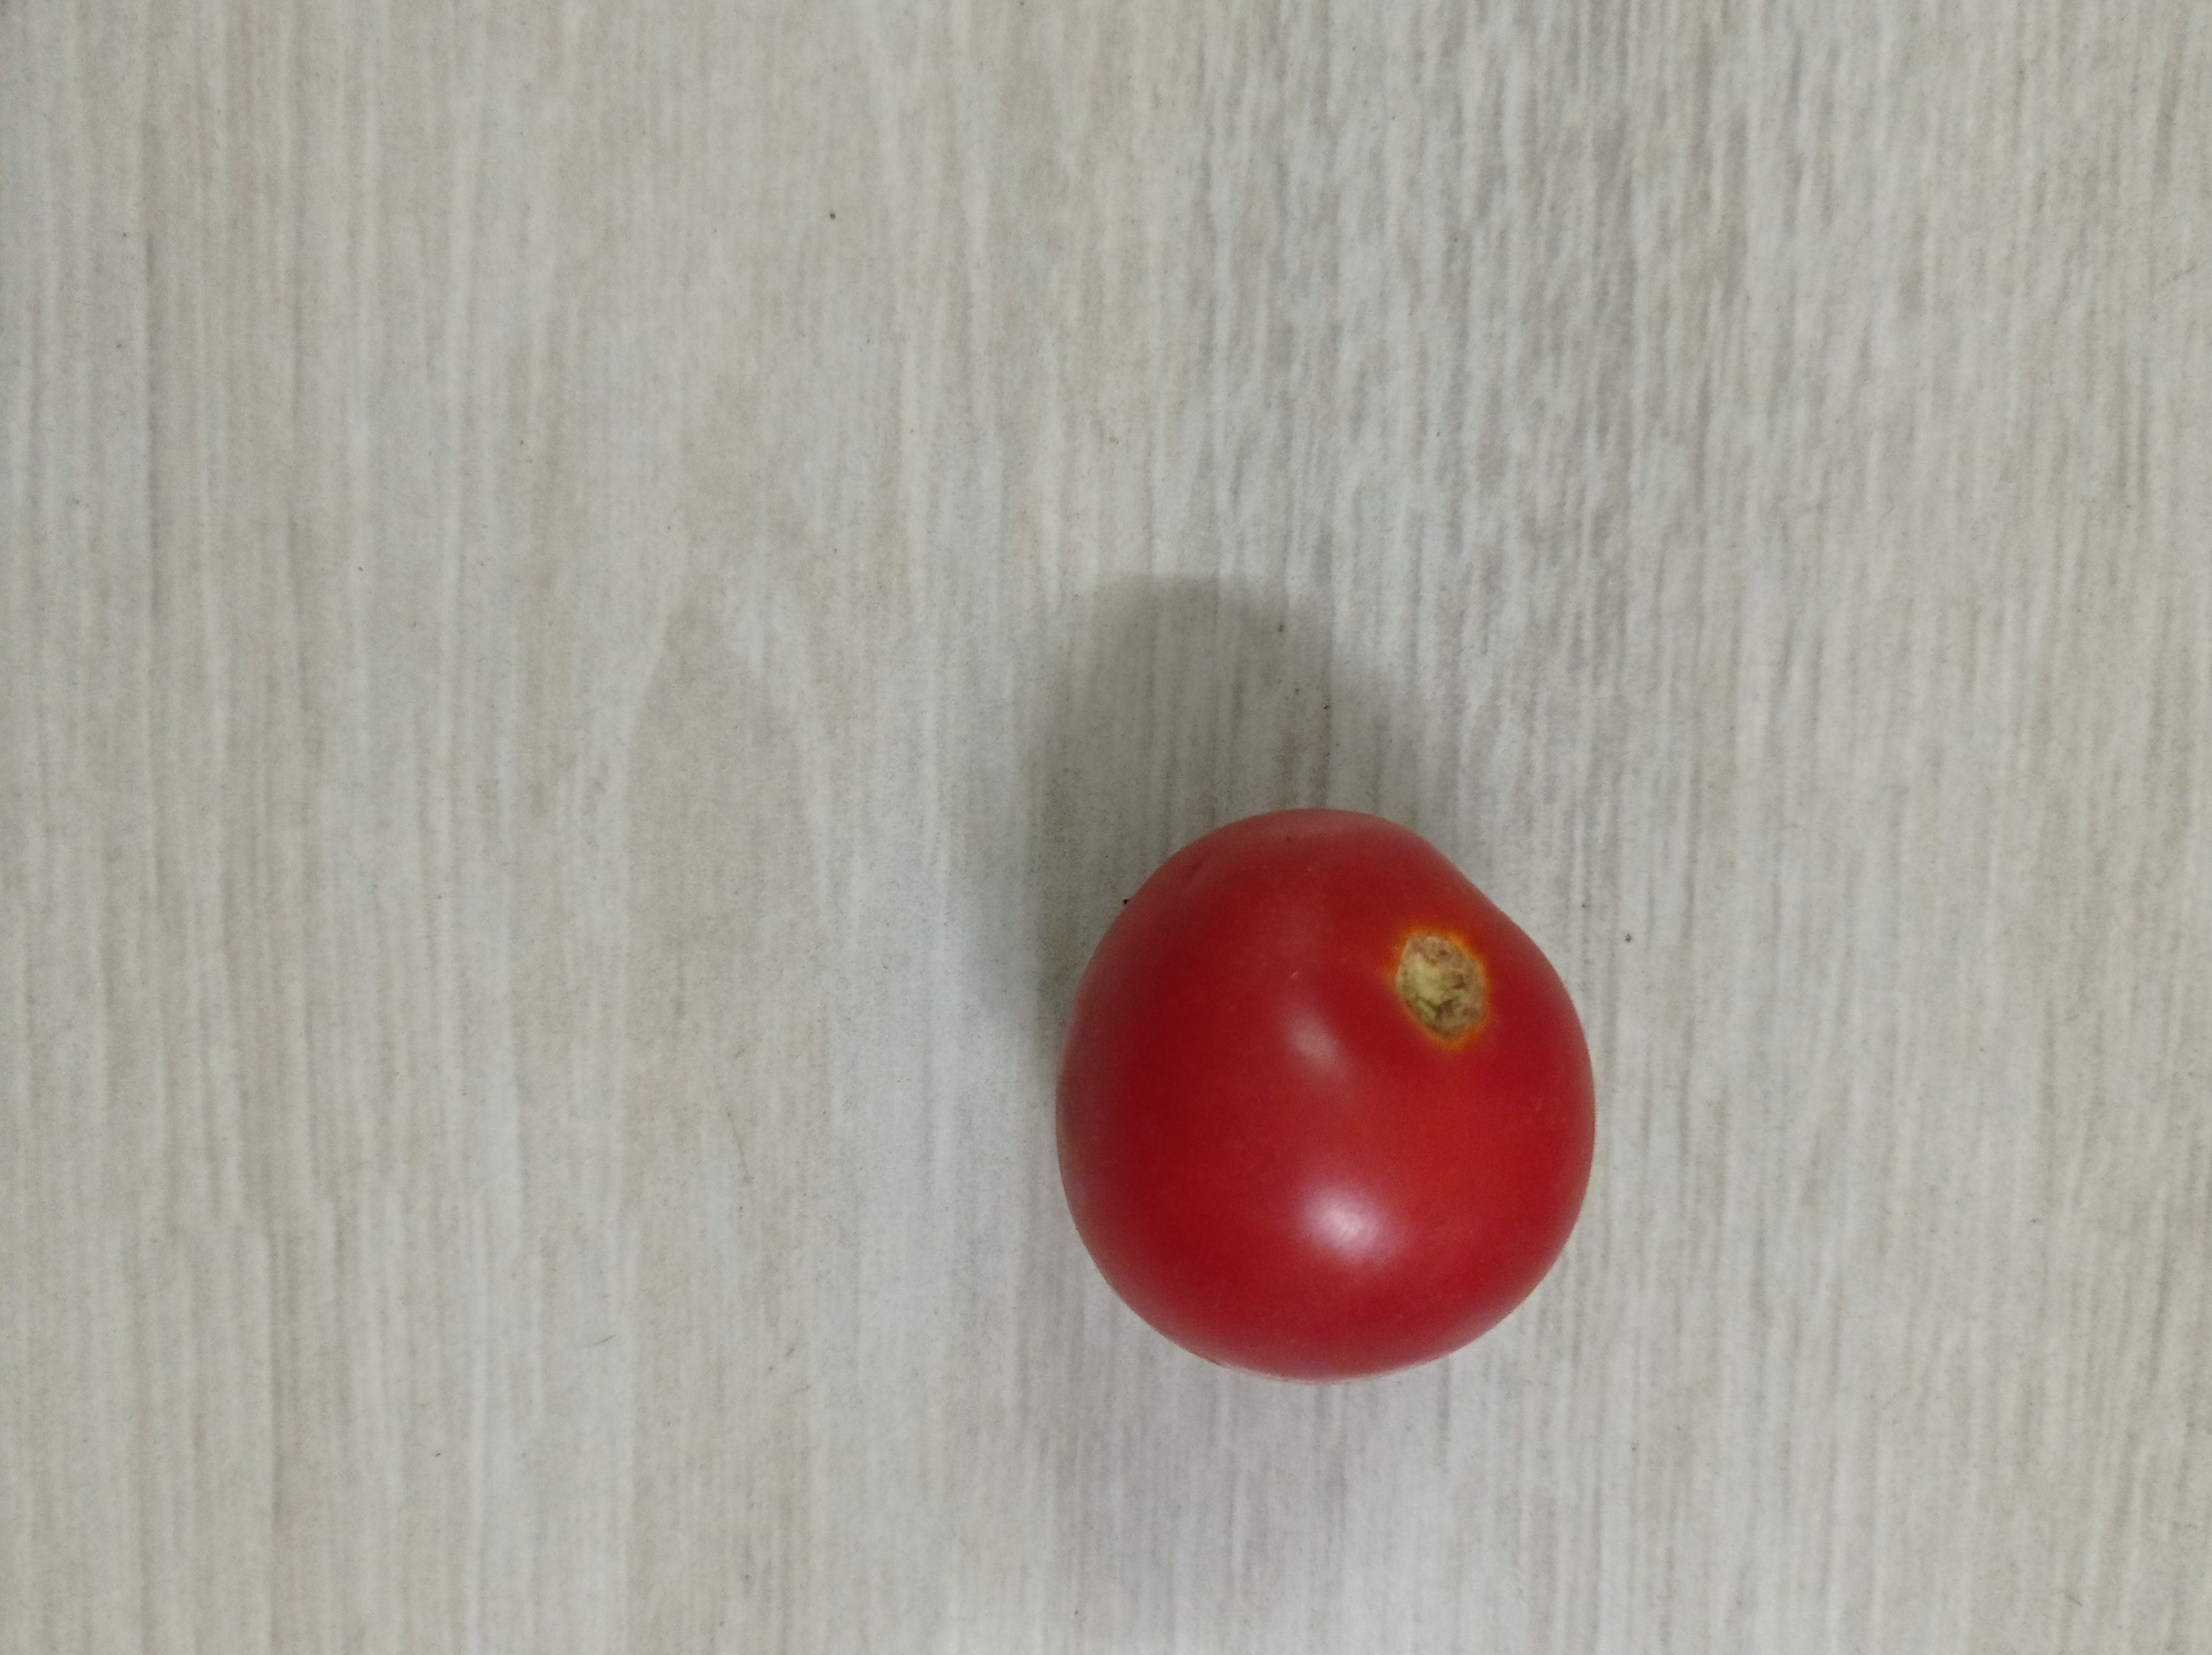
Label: Fresh